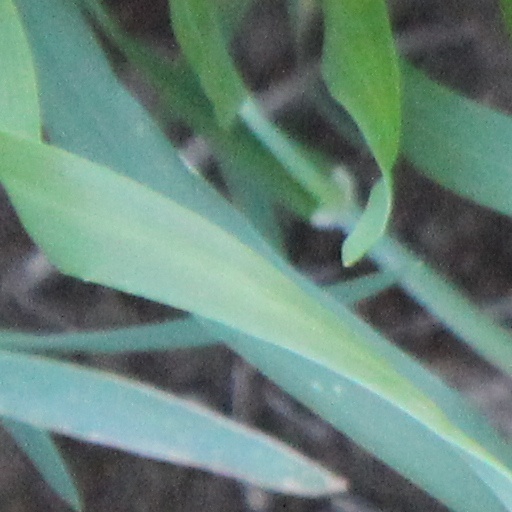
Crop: wheat